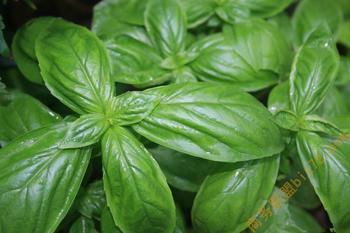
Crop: unknown
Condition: basil